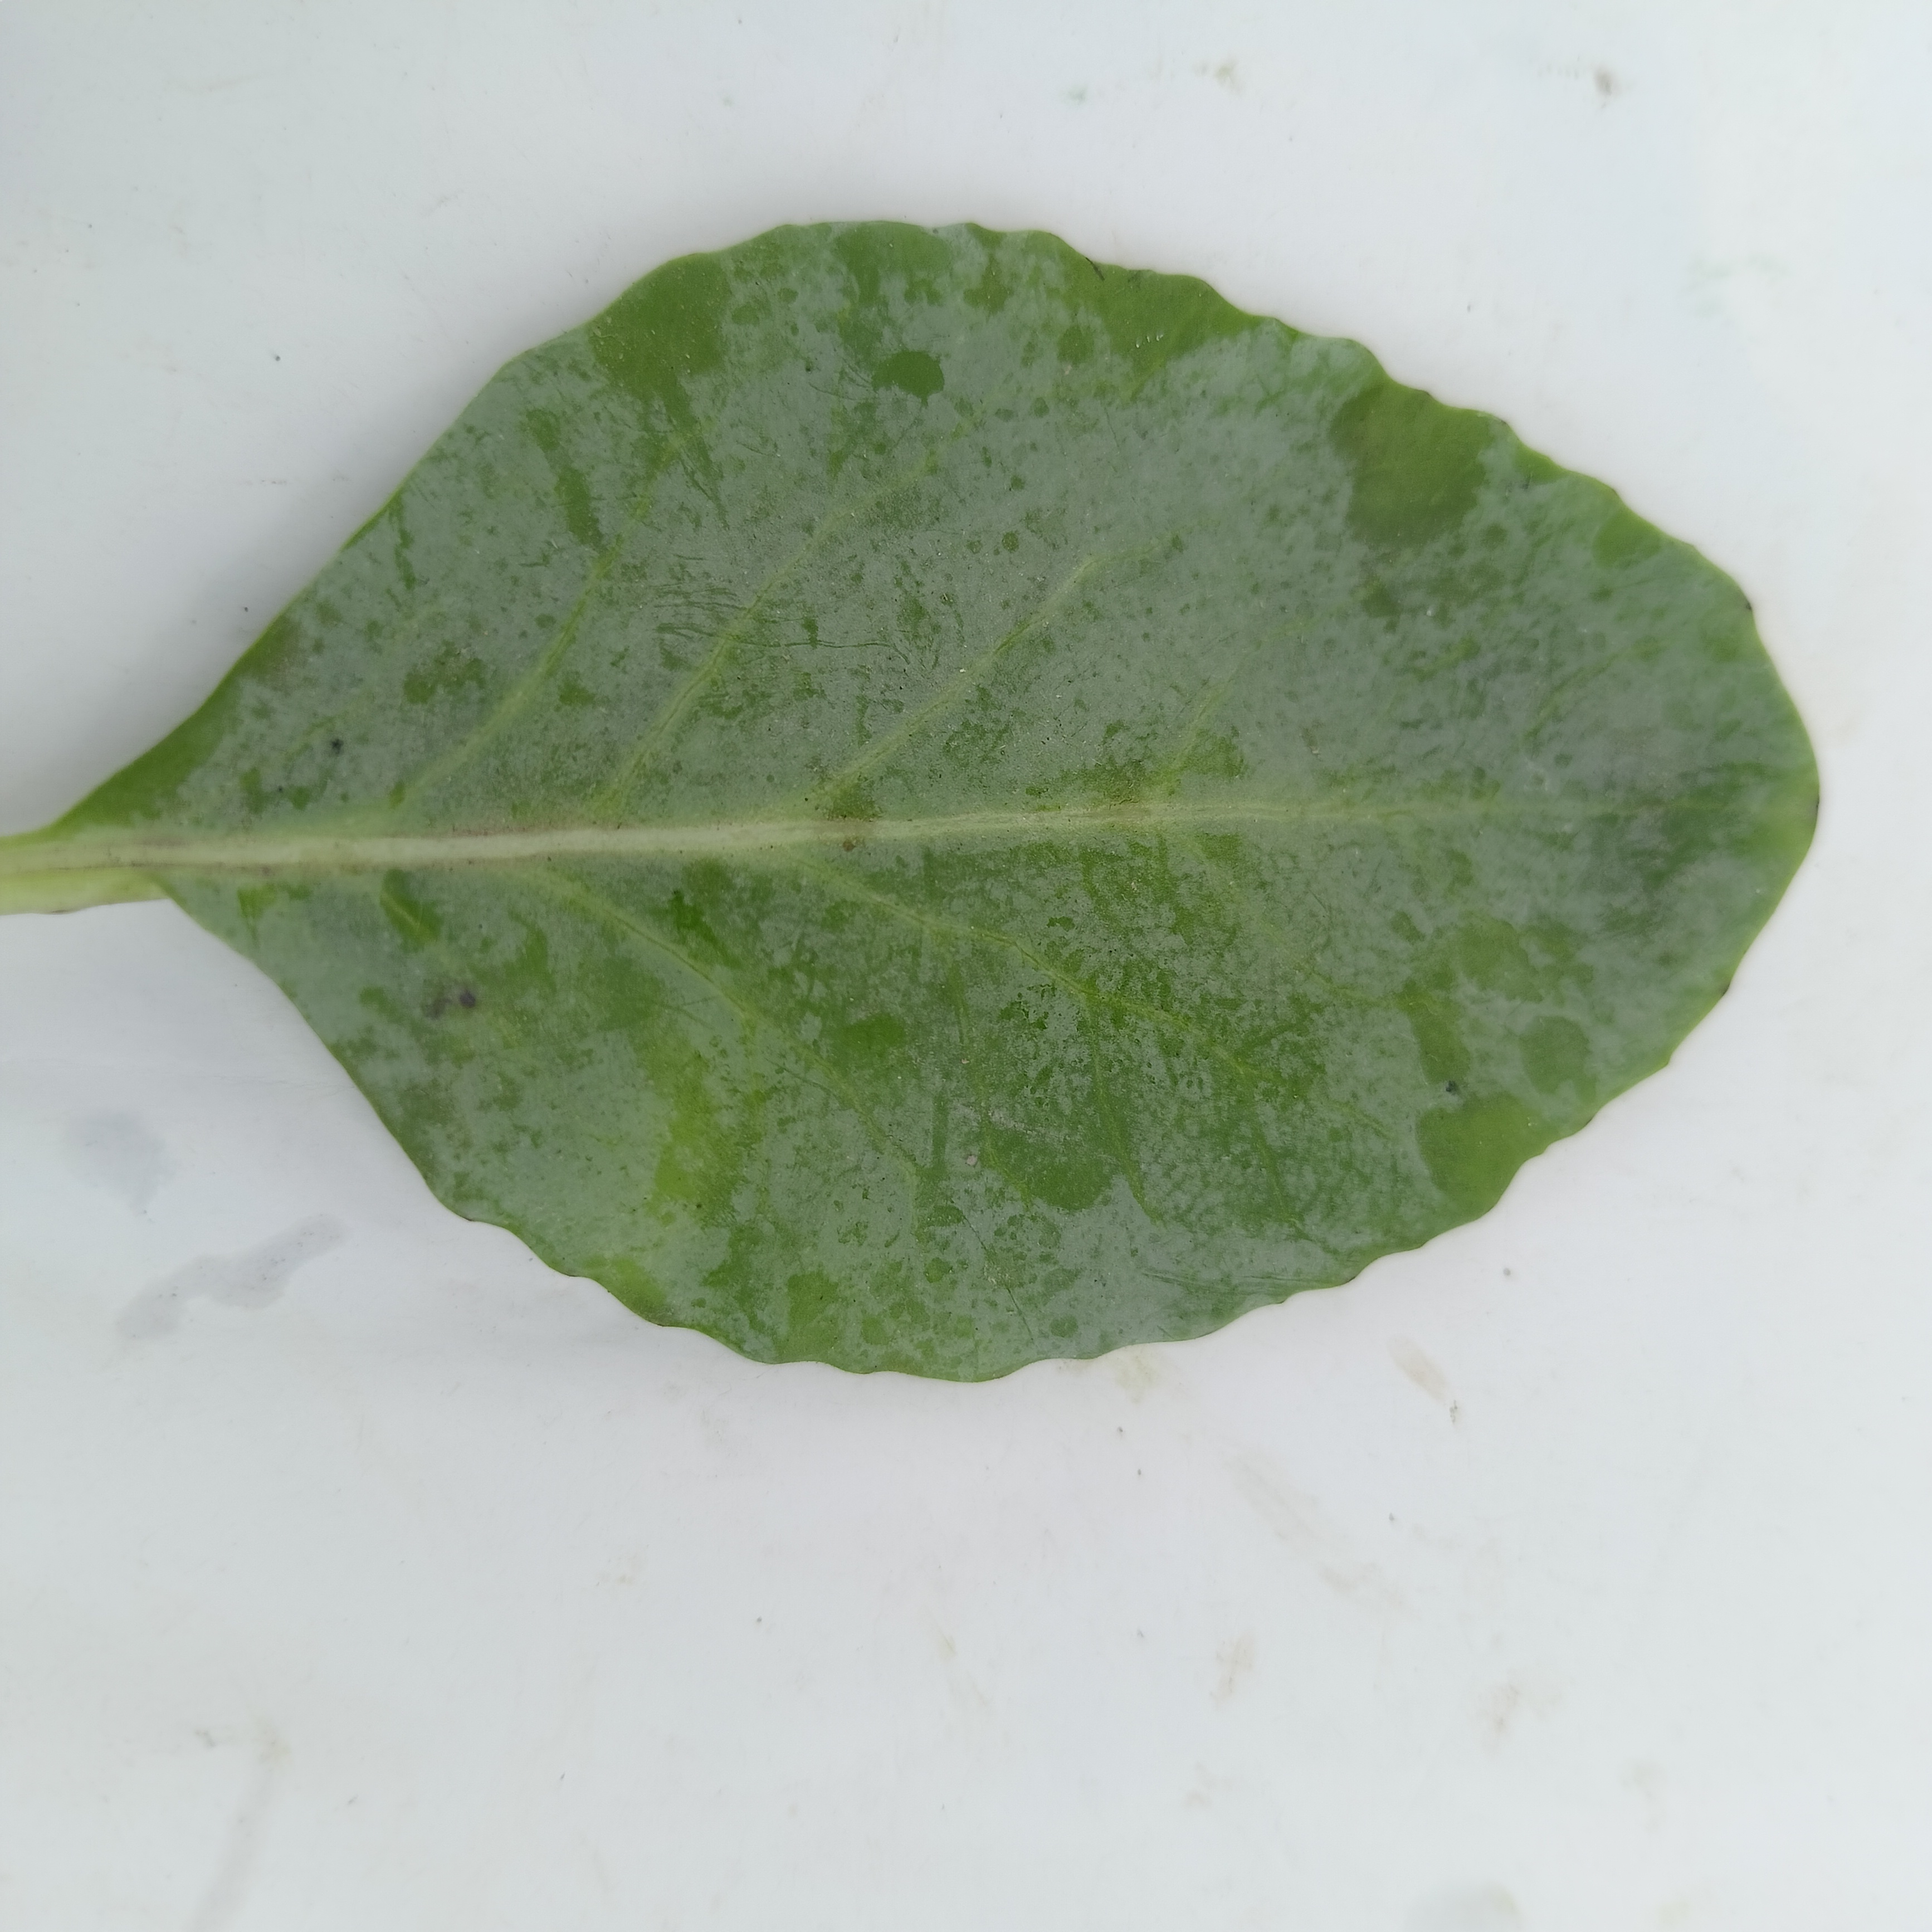
Label: Healthy